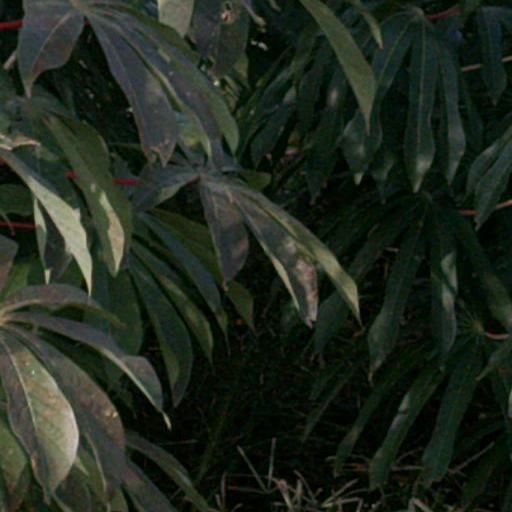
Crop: cassava